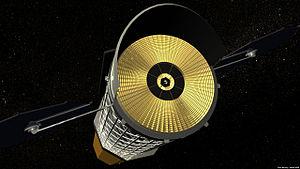
XMM-Newton est un observatoire spatial destiné à l'observation des rayons X mous développé par l'Agence spatiale européenne et lancé en 1999. Cet observatoire de grande taille combine à l'époque de son lancement une sensibilité spectroscopique exceptionnelle, une bonne résolution angulaire et un large champ d'observation. Le télescope est constitué de trois optiques Wolter montées en parallèle ayant chacune une surface collectrice de 1 500 cm² à 1 keV et une longueur focale de 7,5 m. Deux instruments analysent les photons collectés : le spectro-imageur EPIC et le spectromètre à haute résolution RGS. Enfin un télescope optique indépendant permet d'associer les sources X découvertes à leur équivalent optique.